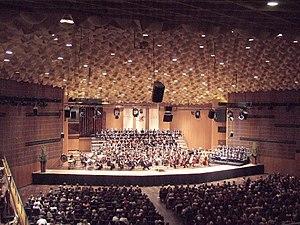
La salle Beethoven est une salle de concerts et de représentations de la ville de Bonn, placée sous la protection des monuments historiques. Elle est la troisième salle à y porter le nom de Ludwig van Beethoven, né à Bonn.
Fresco, Wandklänge zur Meditation est une composition pour quatre groupes d'orchestre, écrite en 1969 par le compositeur allemand Karlheinz Stockhausen. Fresco a été pensée pour une rétrospective de sa musique pendant une soirée entière, présentée simultanément dans trois auditoriums de la Beethovenhalle à Bonn. C'est l'œuvre numéro 29 dans le catalogue du compositeur et elle dure environ cinq heures.